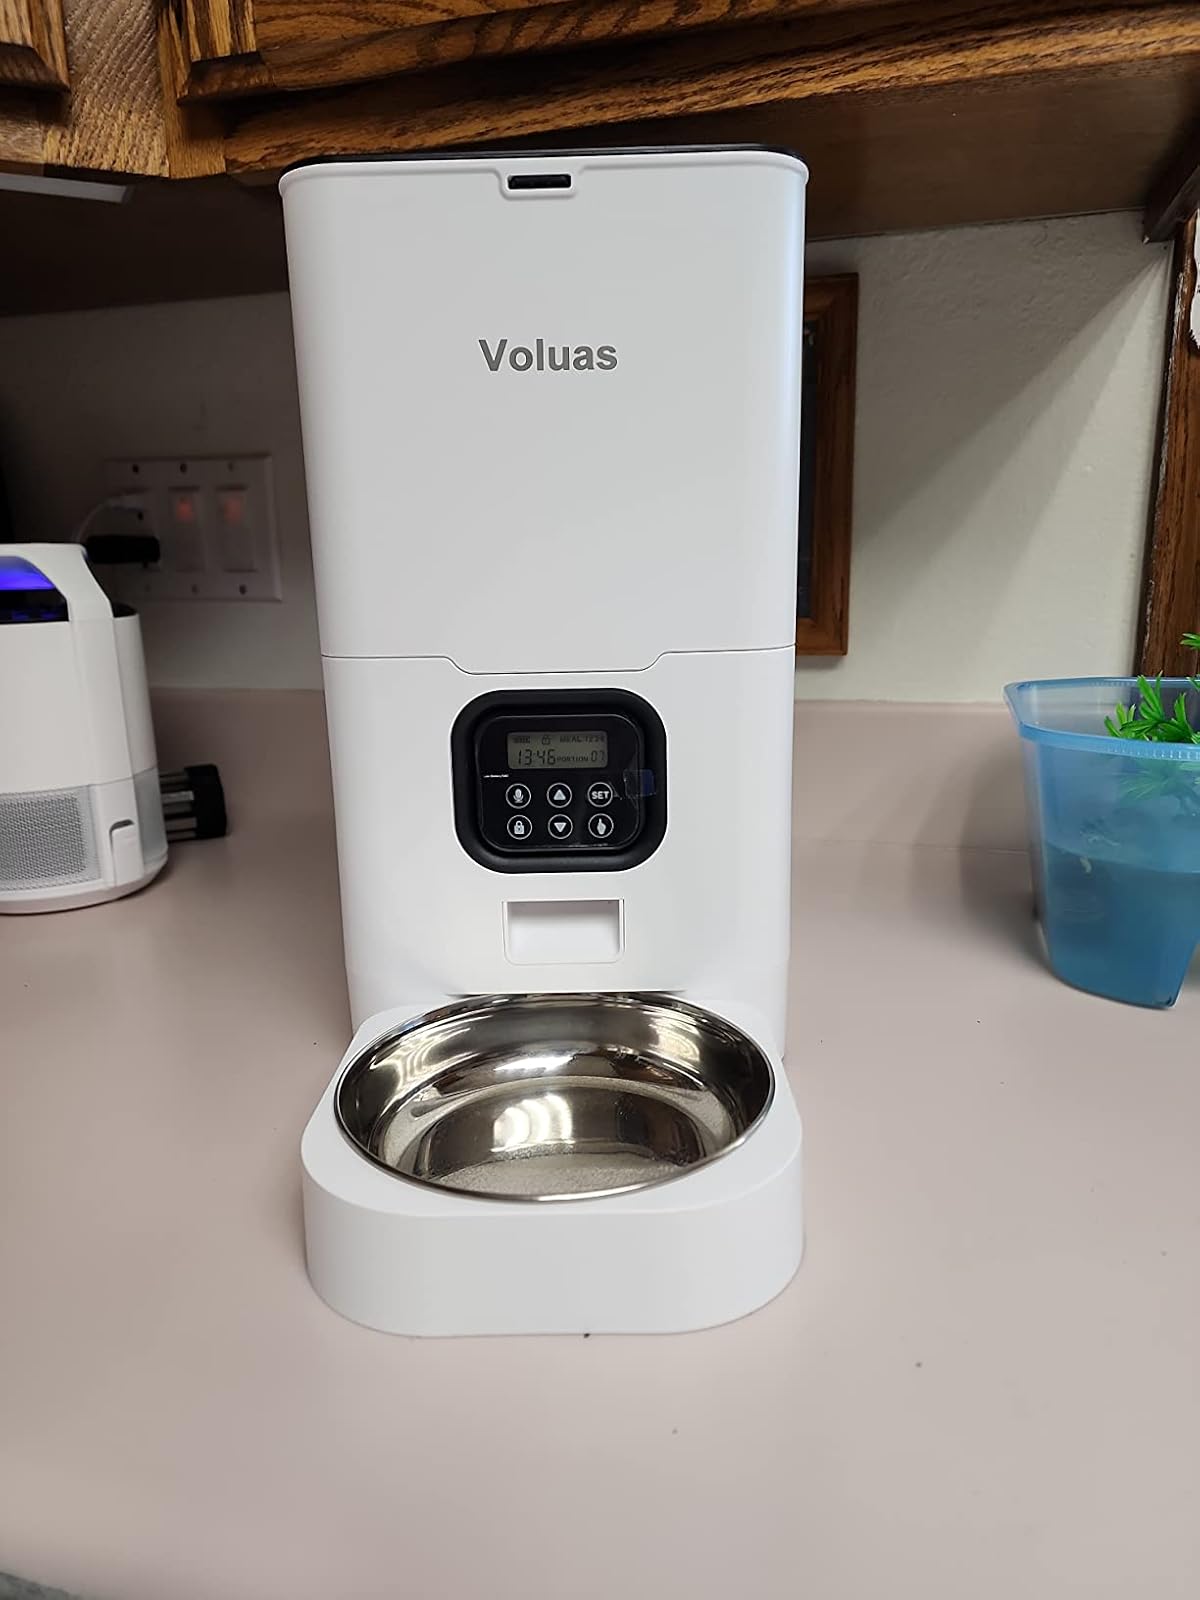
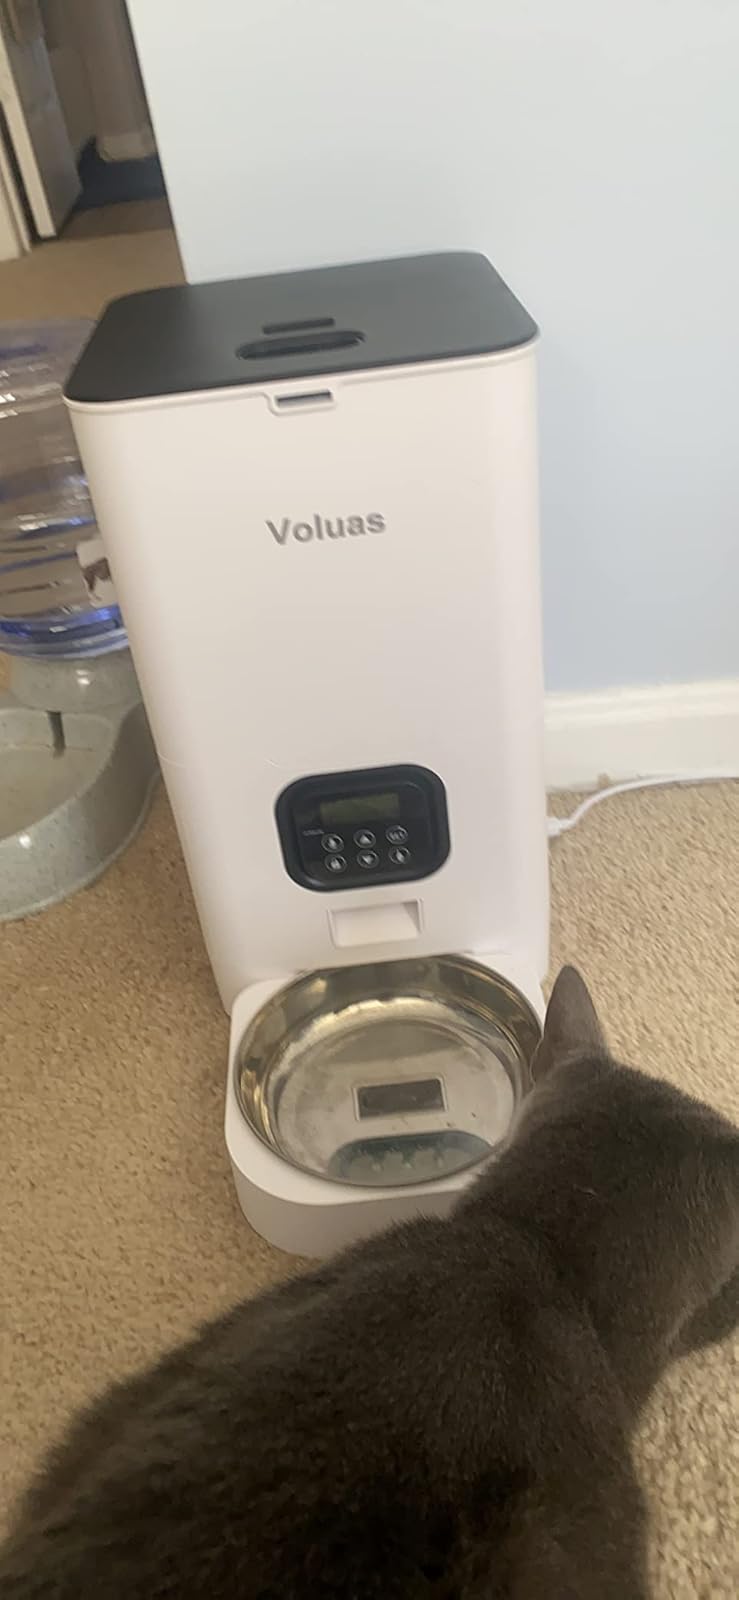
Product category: items_feeder
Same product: yes